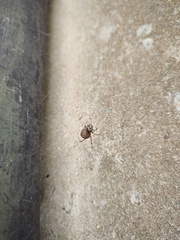
Species: Parasteatoda_tepidariorum